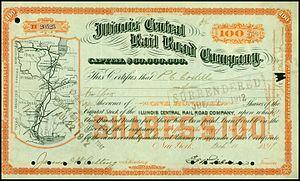
L’Illinois Central Railroad, fondée en 1851, était une compagnie de chemin de fer du centre des États-Unis dont la ligne principale reliait Chicago à La Nouvelle-Orléans ainsi que Birmingham en Alabama. Une autre ligne reliait également Chicago à Sioux City dans l'Iowa, dès 1870. D'autres embranchements desservaient Sioux Falls dans le Dakota du Sud, dès 1877 et Omaha dans le Nebraska, dès 1899. Le 10 août 1972 l'Illinois Central Railroad fusionna avec la Gulf, Mobile and Ohio Railroad pour former l'Illinois Central Gulf Railroad et le 11 février 1998, elle fut rachetée par la Canadien National.